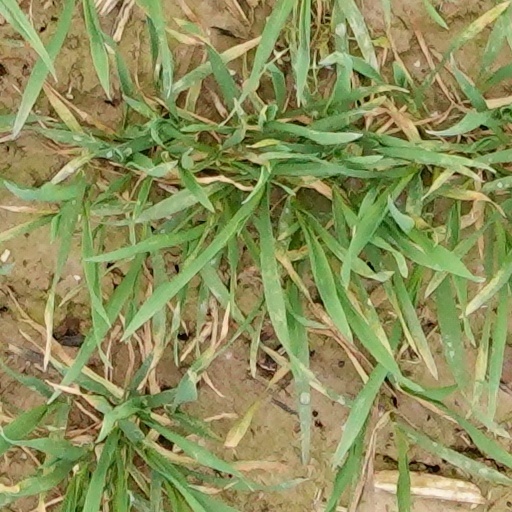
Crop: wheat